Council of Trent

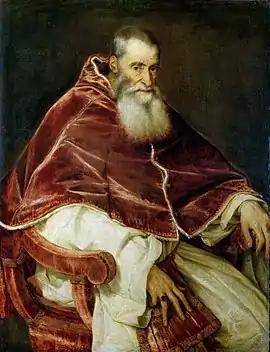
Pope Paul III, convener of the Council of Trent, portrait by Titian (1543)

On 15 March 1517, the Fifth Council of the Lateran closed its activities with a number of reform proposals (on the selection of bishops, taxation, censorship and preaching) but not on the new major problems that confronted the Church in Germany and other parts of Europe. A few months later, on 31 October 1517, Martin Luther issued his "95 Theses" in Wittenberg.